Étang d'Urbino

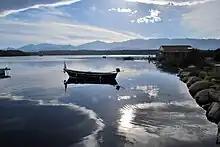

It is part of a string of lagoons on the section of the east coast of Corsica between the Fiumorbu and Travo rivers.